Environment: real
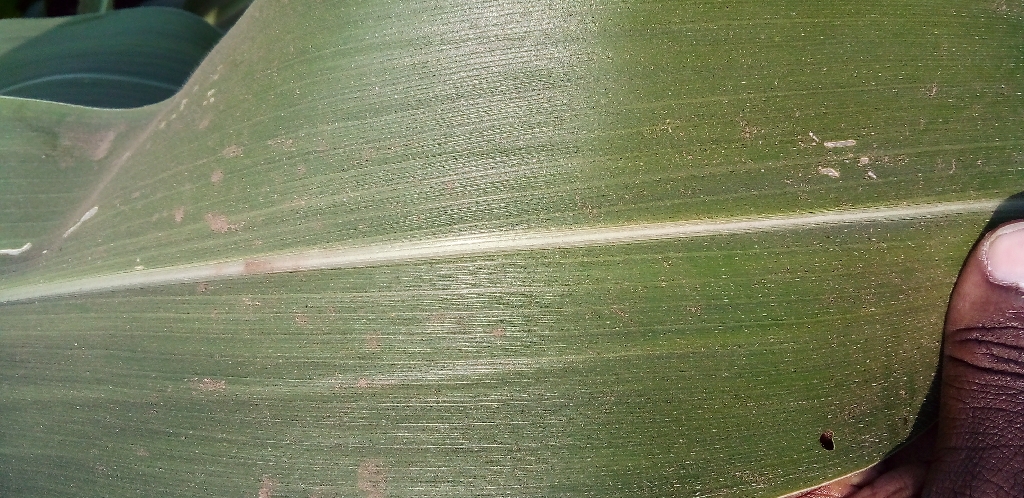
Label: healthy